Cahoon Museum of American Art

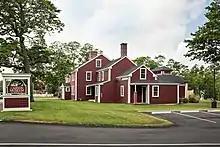
Cahoon Museum

The Cahoon Museum of American Art is an art museum located in Cotuit, Massachusetts. It features fine art, folk art and American art from the 1800s through the present. Public programs include a series of annual changing exhibitions, tours, artist's talks and workshops, and family activities.